Arizona Center

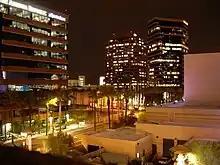
Arizona Center at night

The expectations were high since it was developed by the same firm that created the highly successful Faneuil Hall Marketplace (Boston) and Harborplace (Baltimore). Arizona Center was expected to be a retail, dining and entertainment magnet which would jump-start interest in downtown redevelopment, but some critics felt suburban-oriented Phoenix was not ready to embrace a downtown development of this caliber. Critics have also pointed out the relative scarcity of permanent upscale apartment and/or condominium housing in the immediate vicinity as a factor in the lackluster performance of the mall. Most of the residential districts surrounding the downtown area are middle-to-lower income, not adequate to support the middle-to-high-end marketing mix that Arizona Center set out to provide.